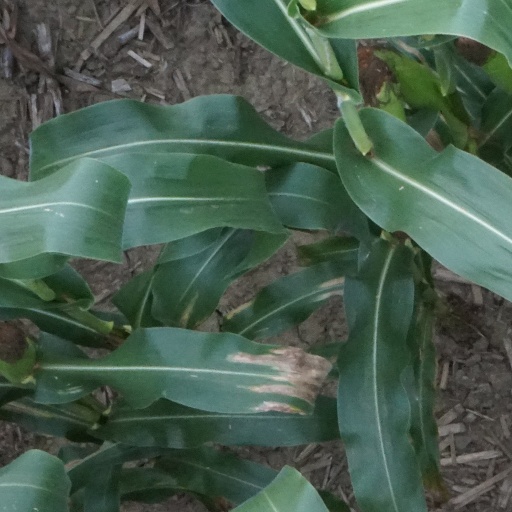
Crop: maize; corn